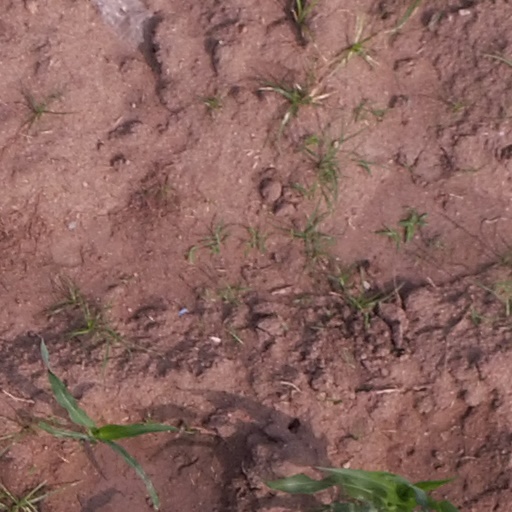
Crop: maize; corn